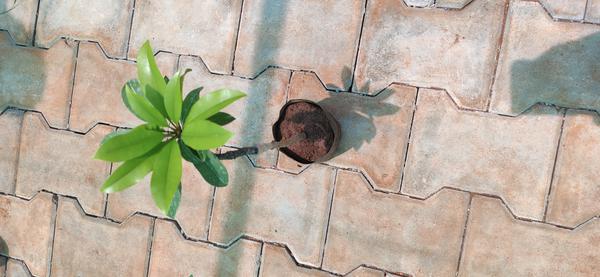
Plant: Sapota